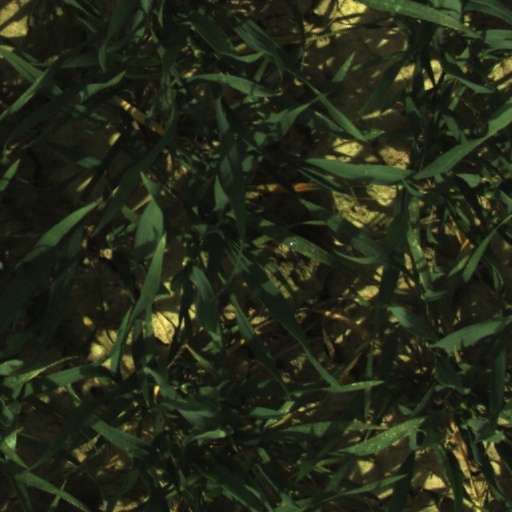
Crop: wheat